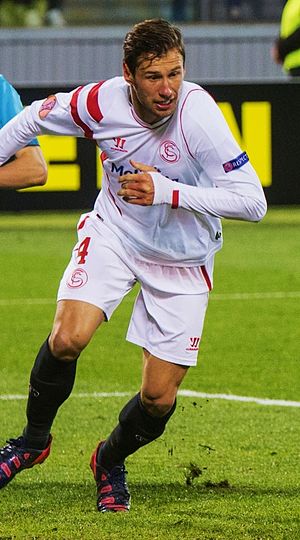
Grzegorz Krychowiak
Grzegorz Krychowiak er en polsk fodboldspiller, der spiller som midtbanespiller i West Bromwich Albion, udlejet fra Paris Saint-Germain.